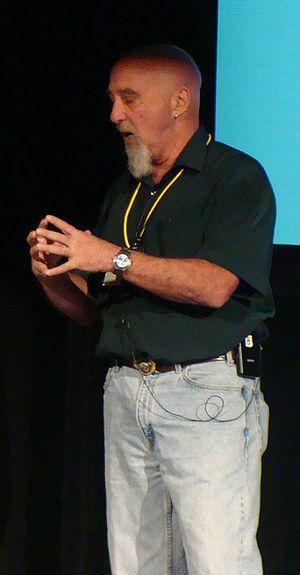
Le terme de conscience peut faire référence à au moins quatre concepts philosophiques ou psychologiques :